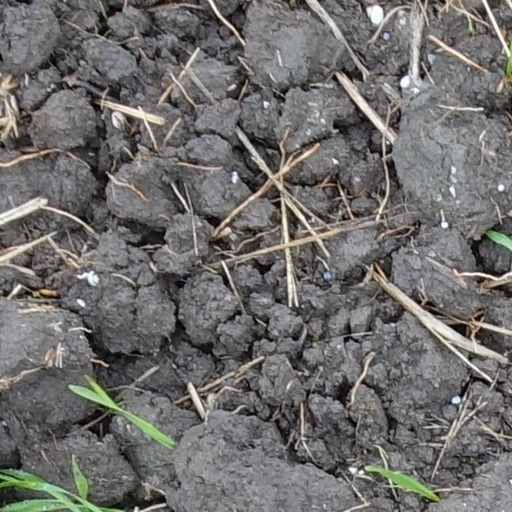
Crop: wheat